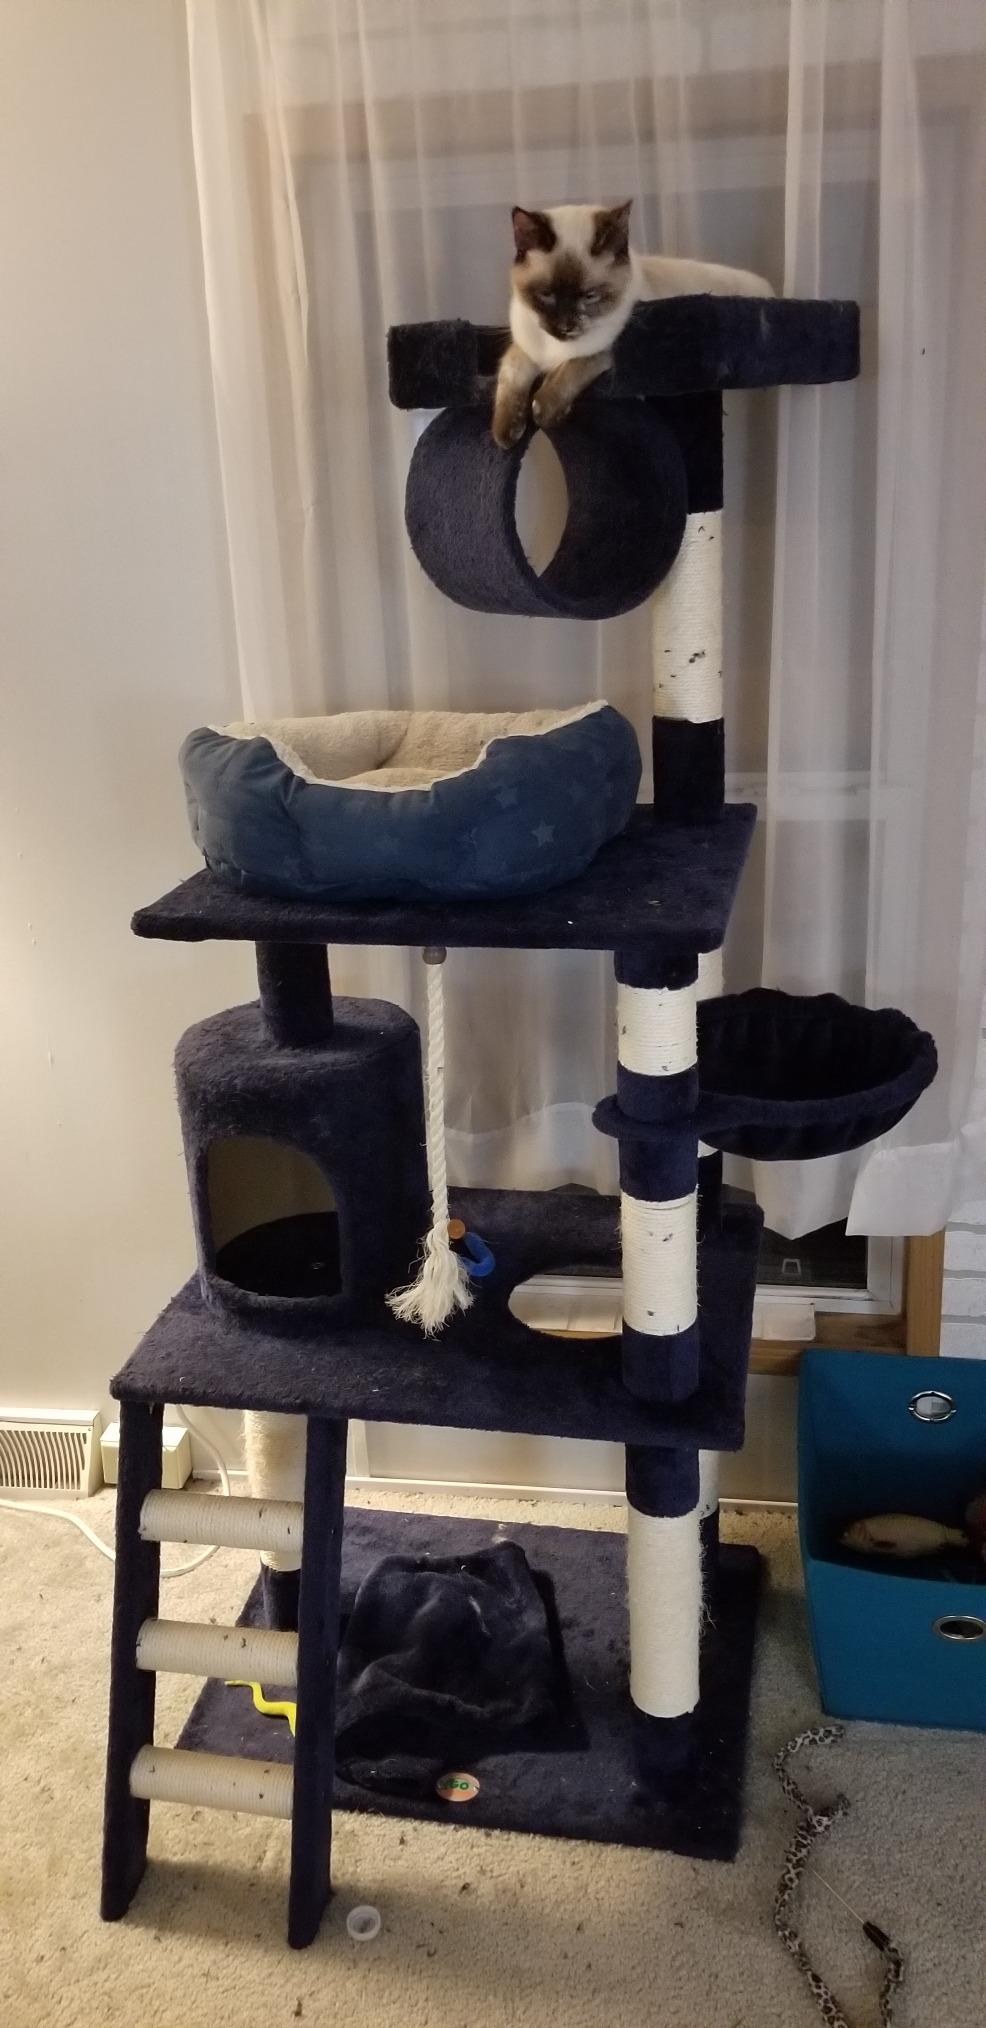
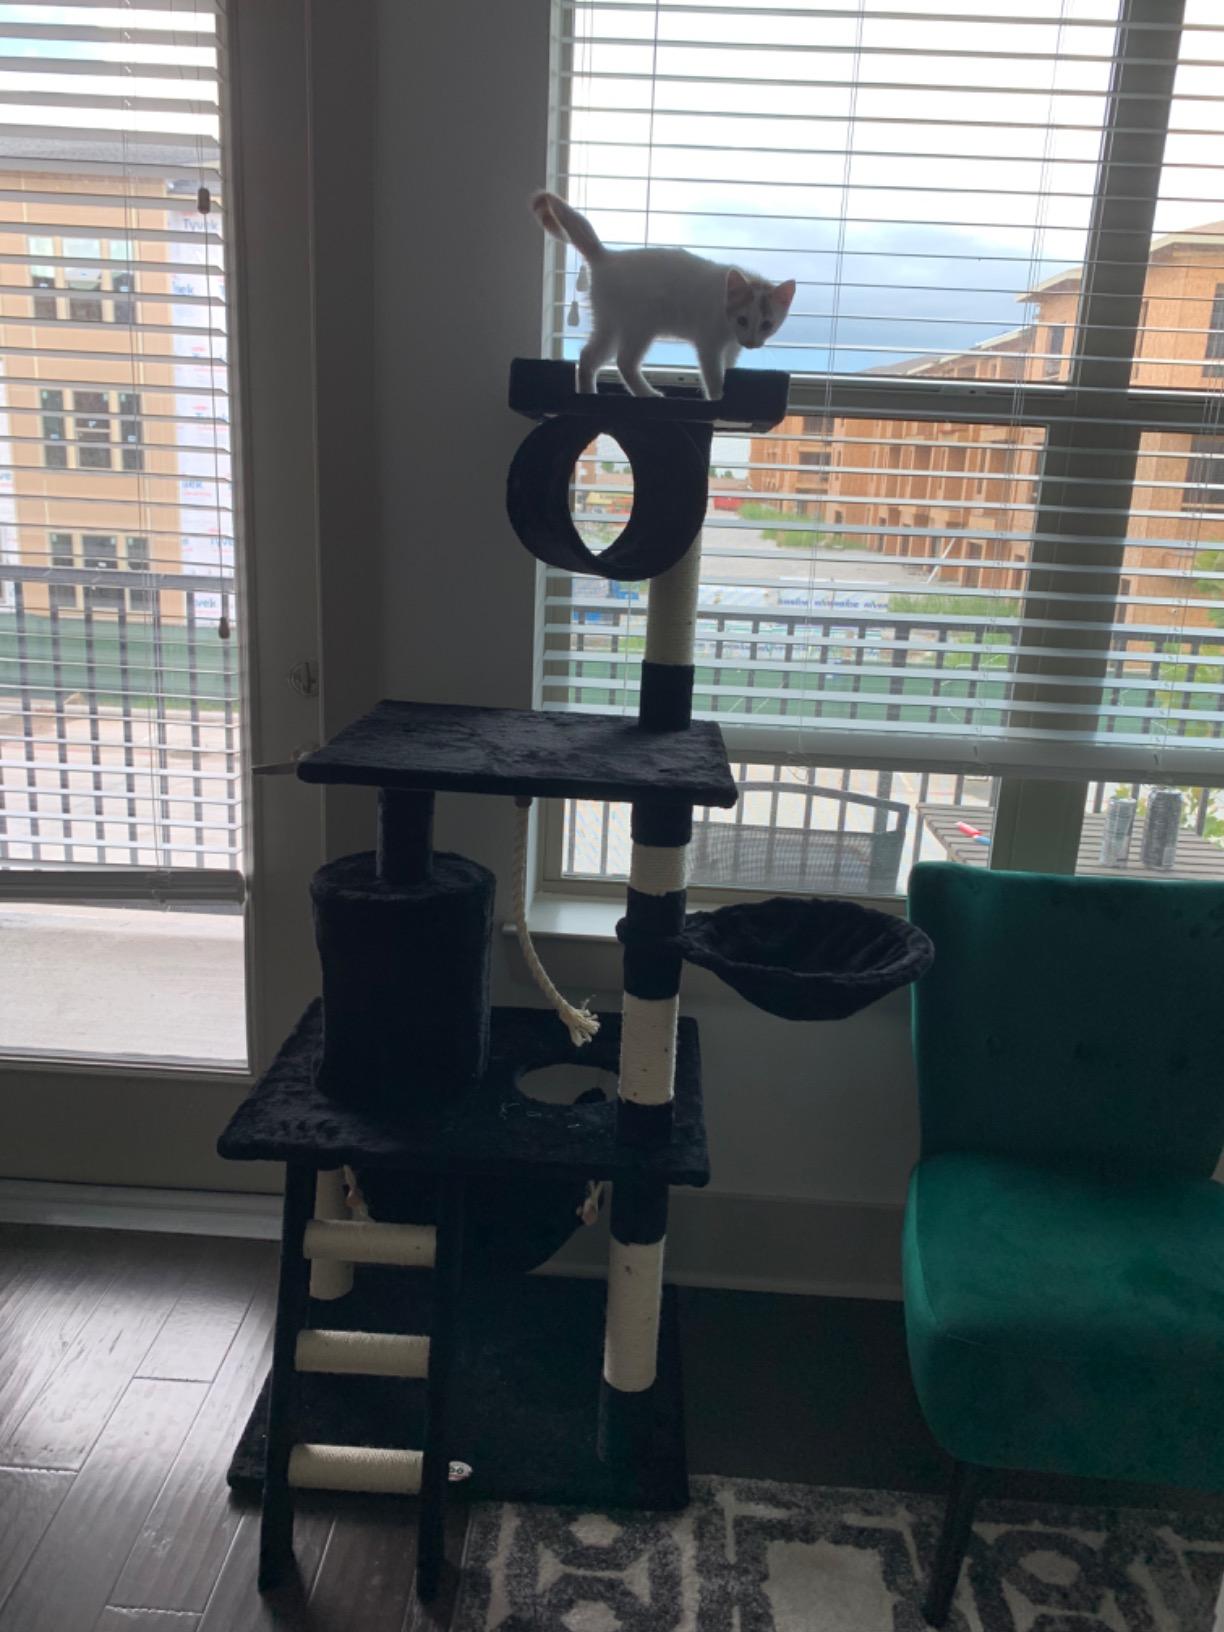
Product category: items_cat tree
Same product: no